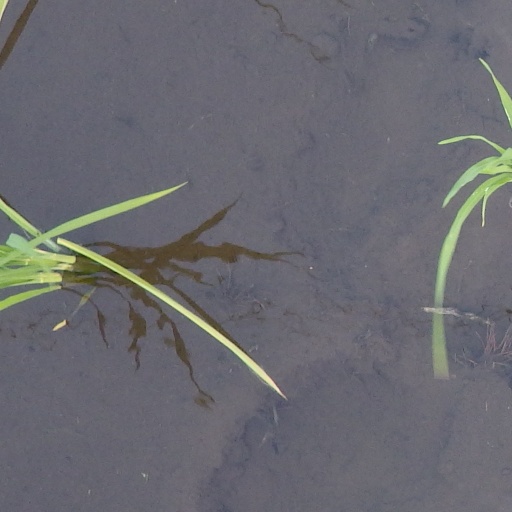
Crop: rice